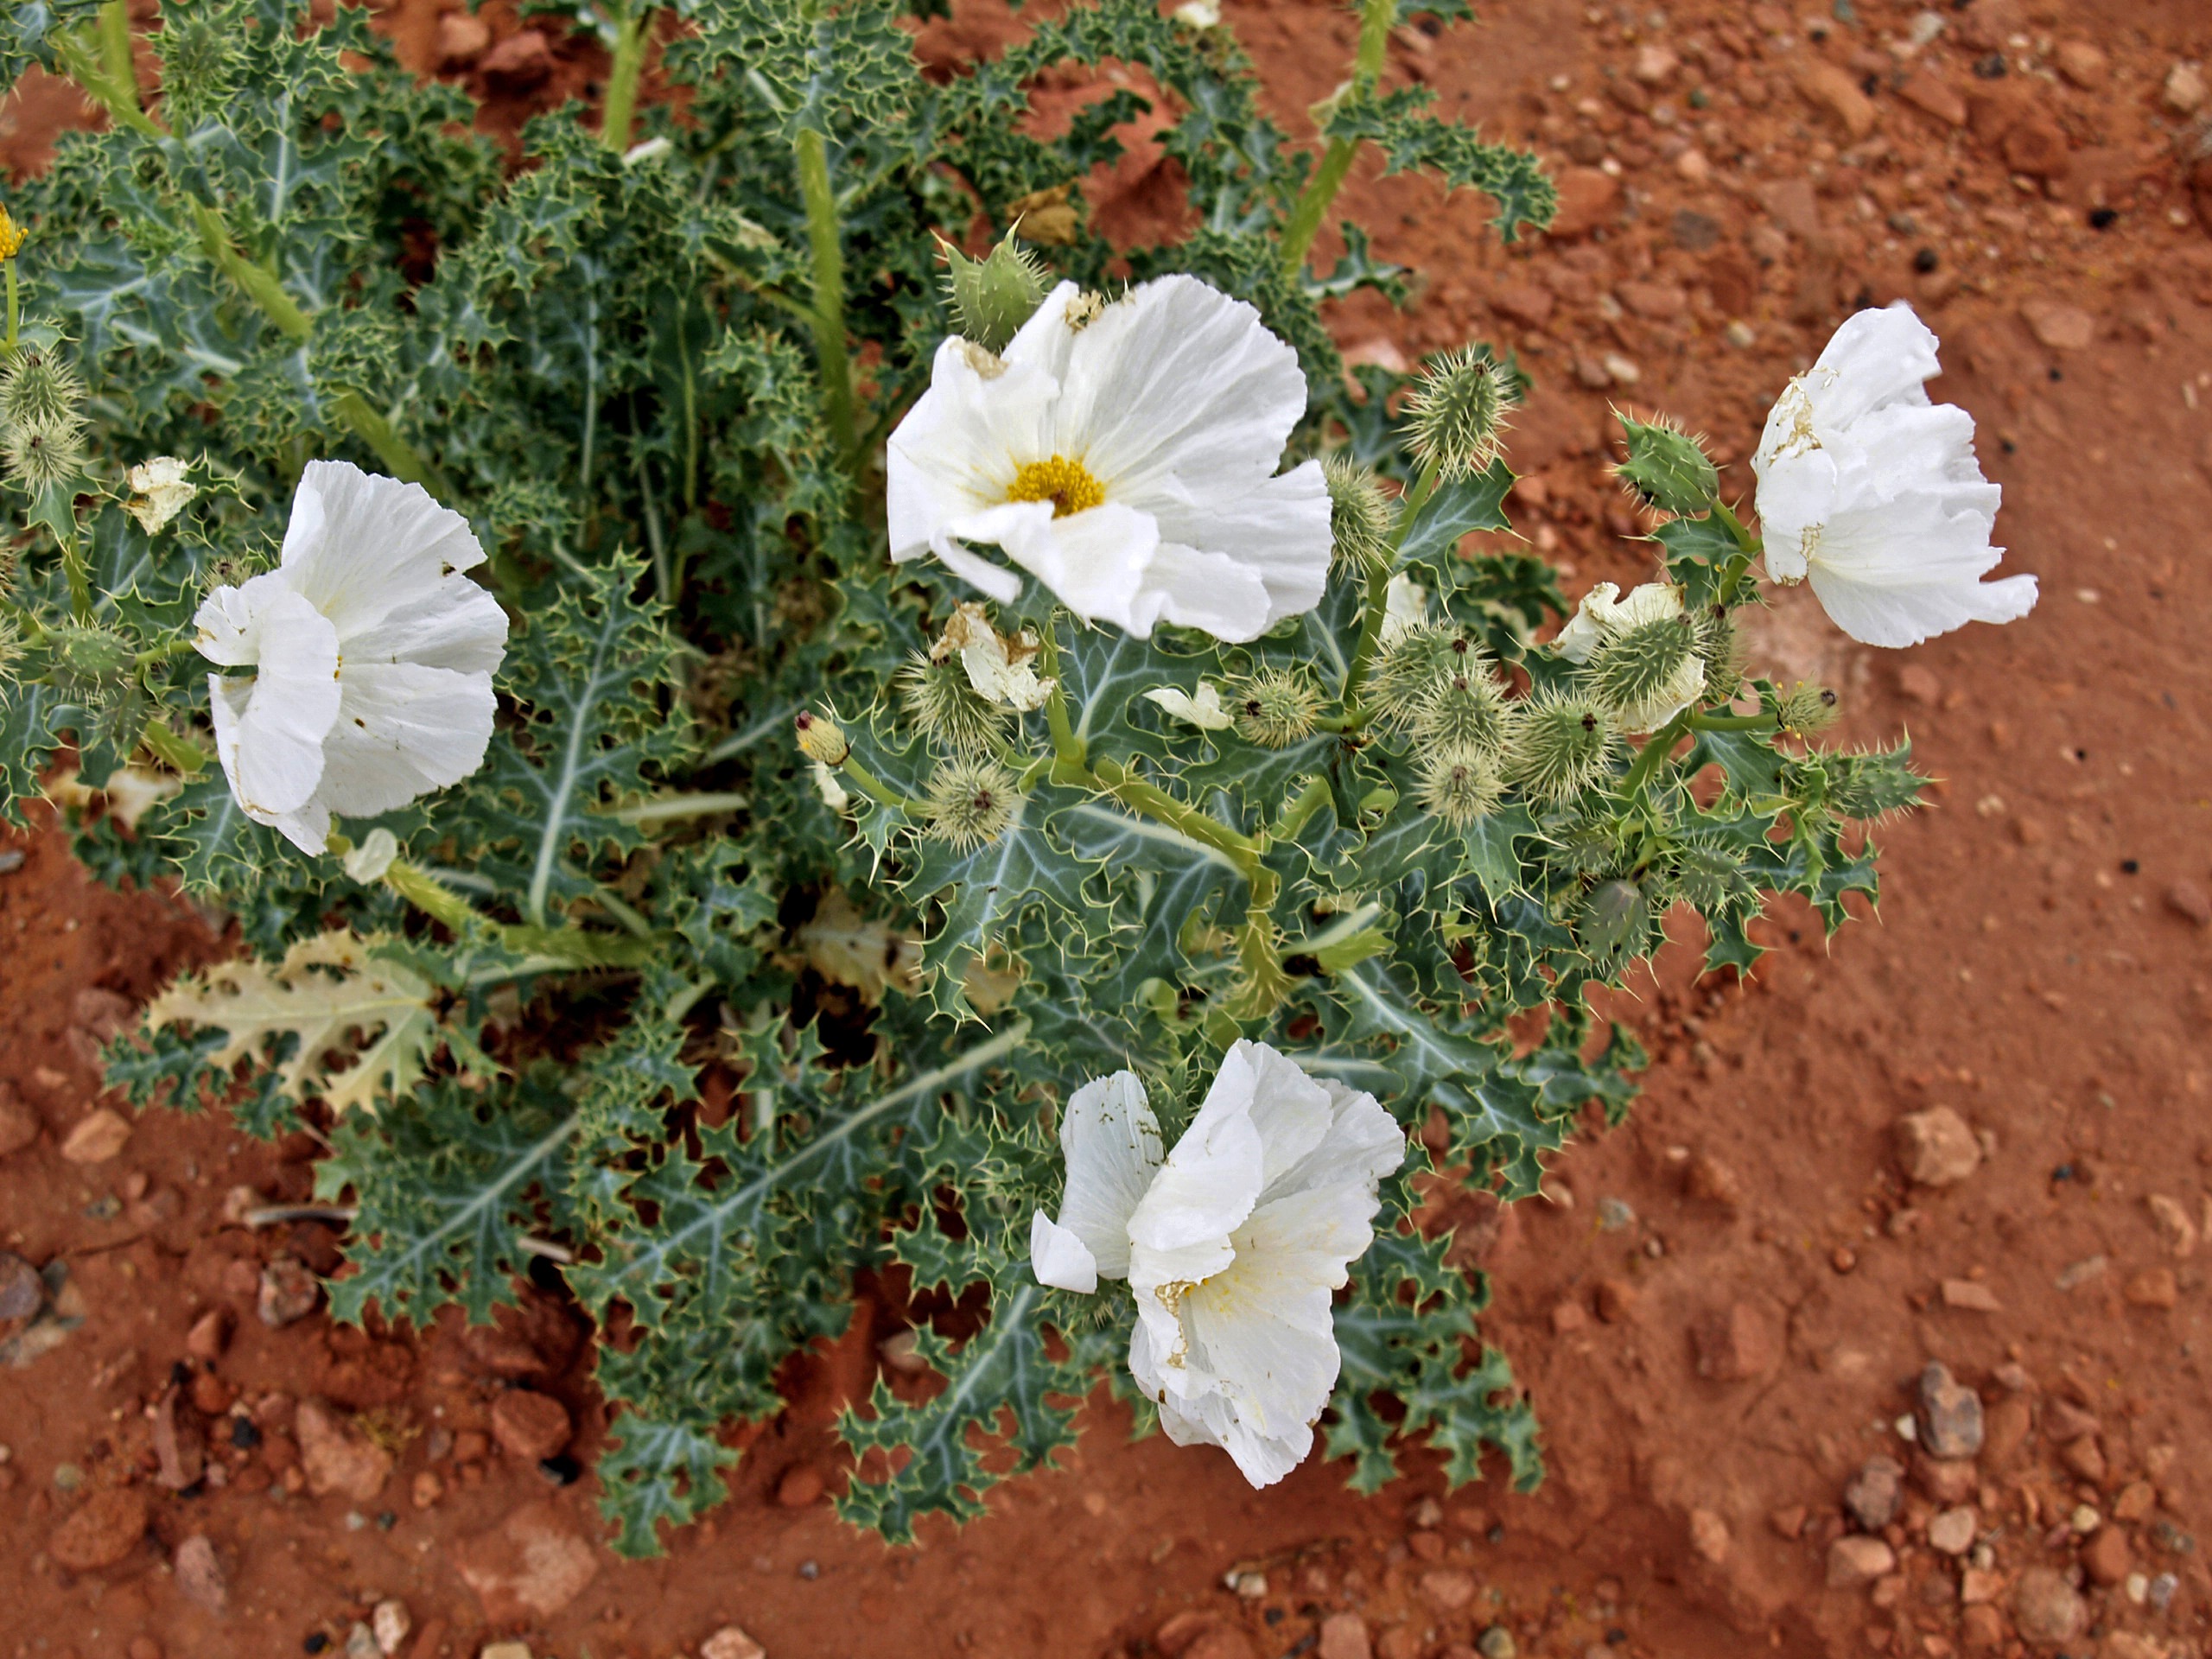
nature, prickly, plant, desert, flower, bloom, food, produce, vegetable, soil, botany, yellow, garden, flora, wildflower, vegetation, flowering plant, annual plant, land plant, mexican poppy